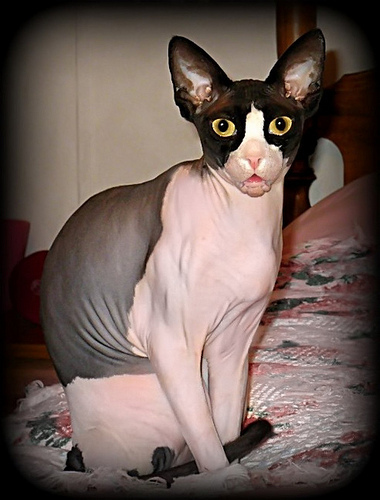
Breed: sphynx